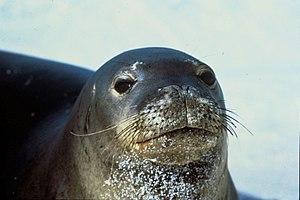
Le 16 mars est le 75ᵉ jour de l'année du calendrier grégorien, le 76ᵉ en cas d'année bissextile. Il reste 290 jours avant la fin de l'année.
Le Phoque moine d'Hawaï est une espèce de phoques endémique et originaire de l'archipel d'Hawaï.
Monachus est un genre de mammifères phocidés qui comprend trois espèces de phoques moines, dont l'une est aujourd'hui éteinte :